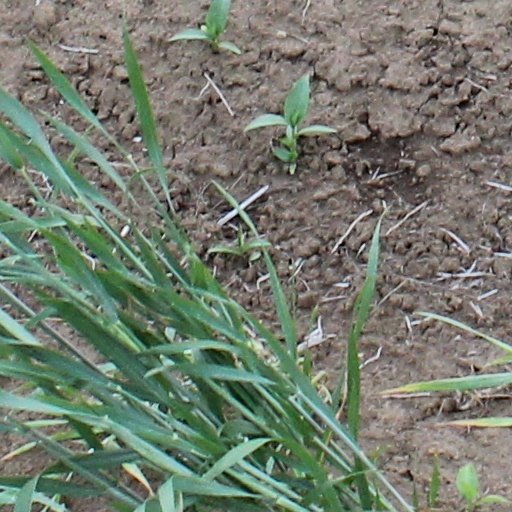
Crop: wheat